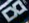
Number: 8